Odd Number (film)

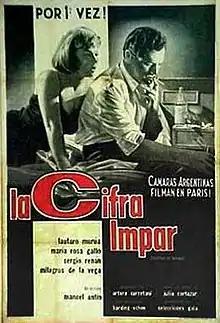
Original 1962 theatrical release poster

Odd Number (Spanish: La cifra impar) is a 1962 Argentine mystery film directed by Manuel Antín and starring Lautaro Murúa, María Rosa Gallo and Sergio Renán.